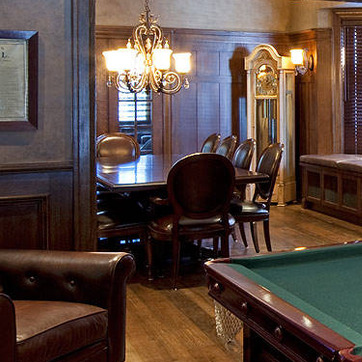
Material: leather